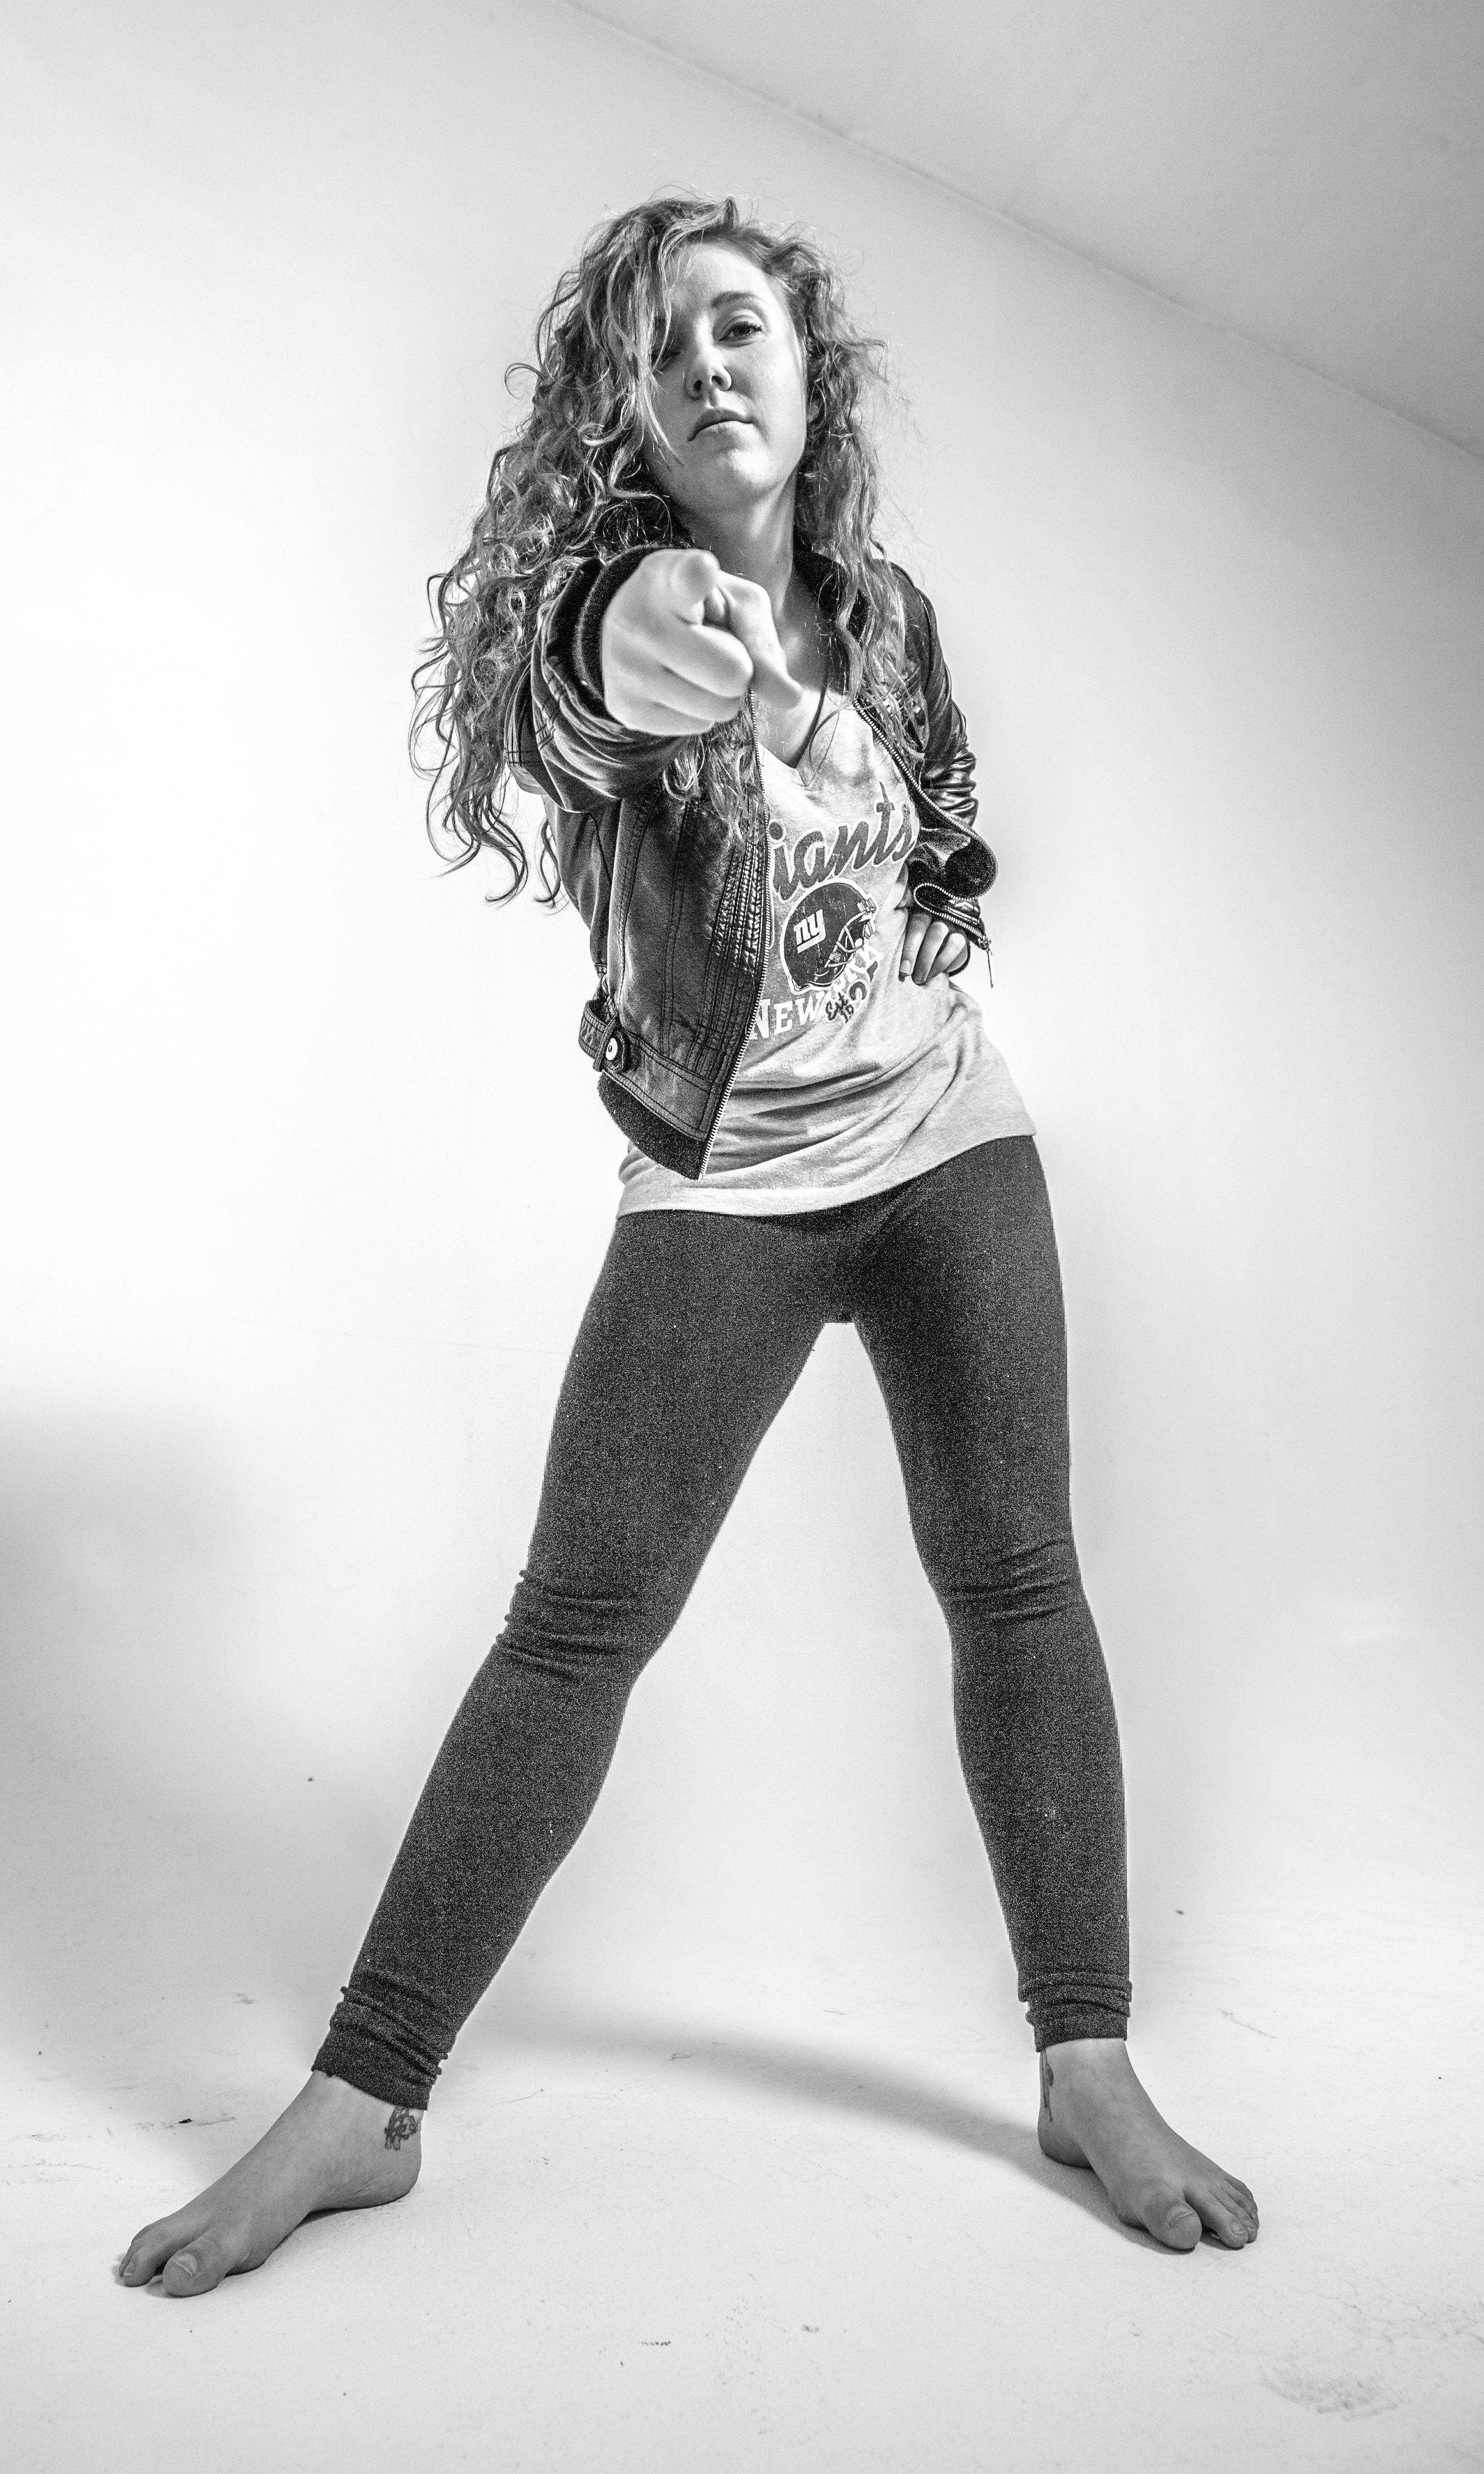
person, black and white, girl, woman, white, photography, leg, model, spring, sitting, fashion, clothing, black, monochrome, lady, footwear, photograph, beauty, photo shoot, monochrome photography, portrait photography, human positions, art model, supermodel